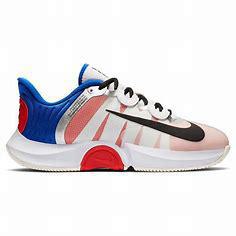
Brand: Nike
Model: Court Air Zoom GP Turbo